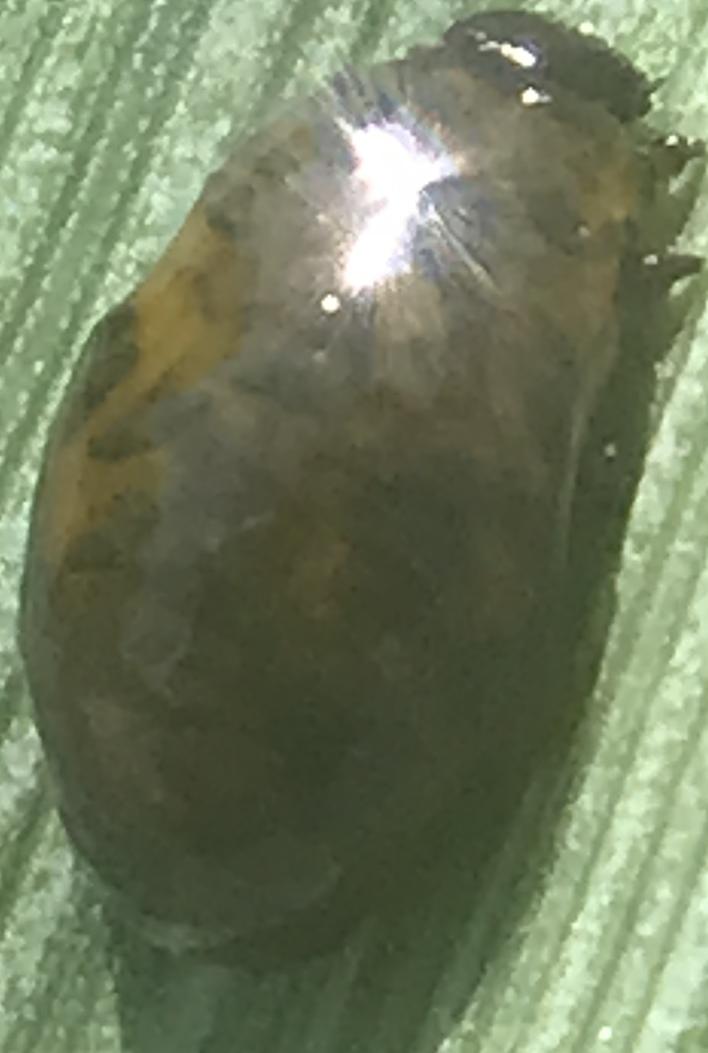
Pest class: cereal_leaf_beetle